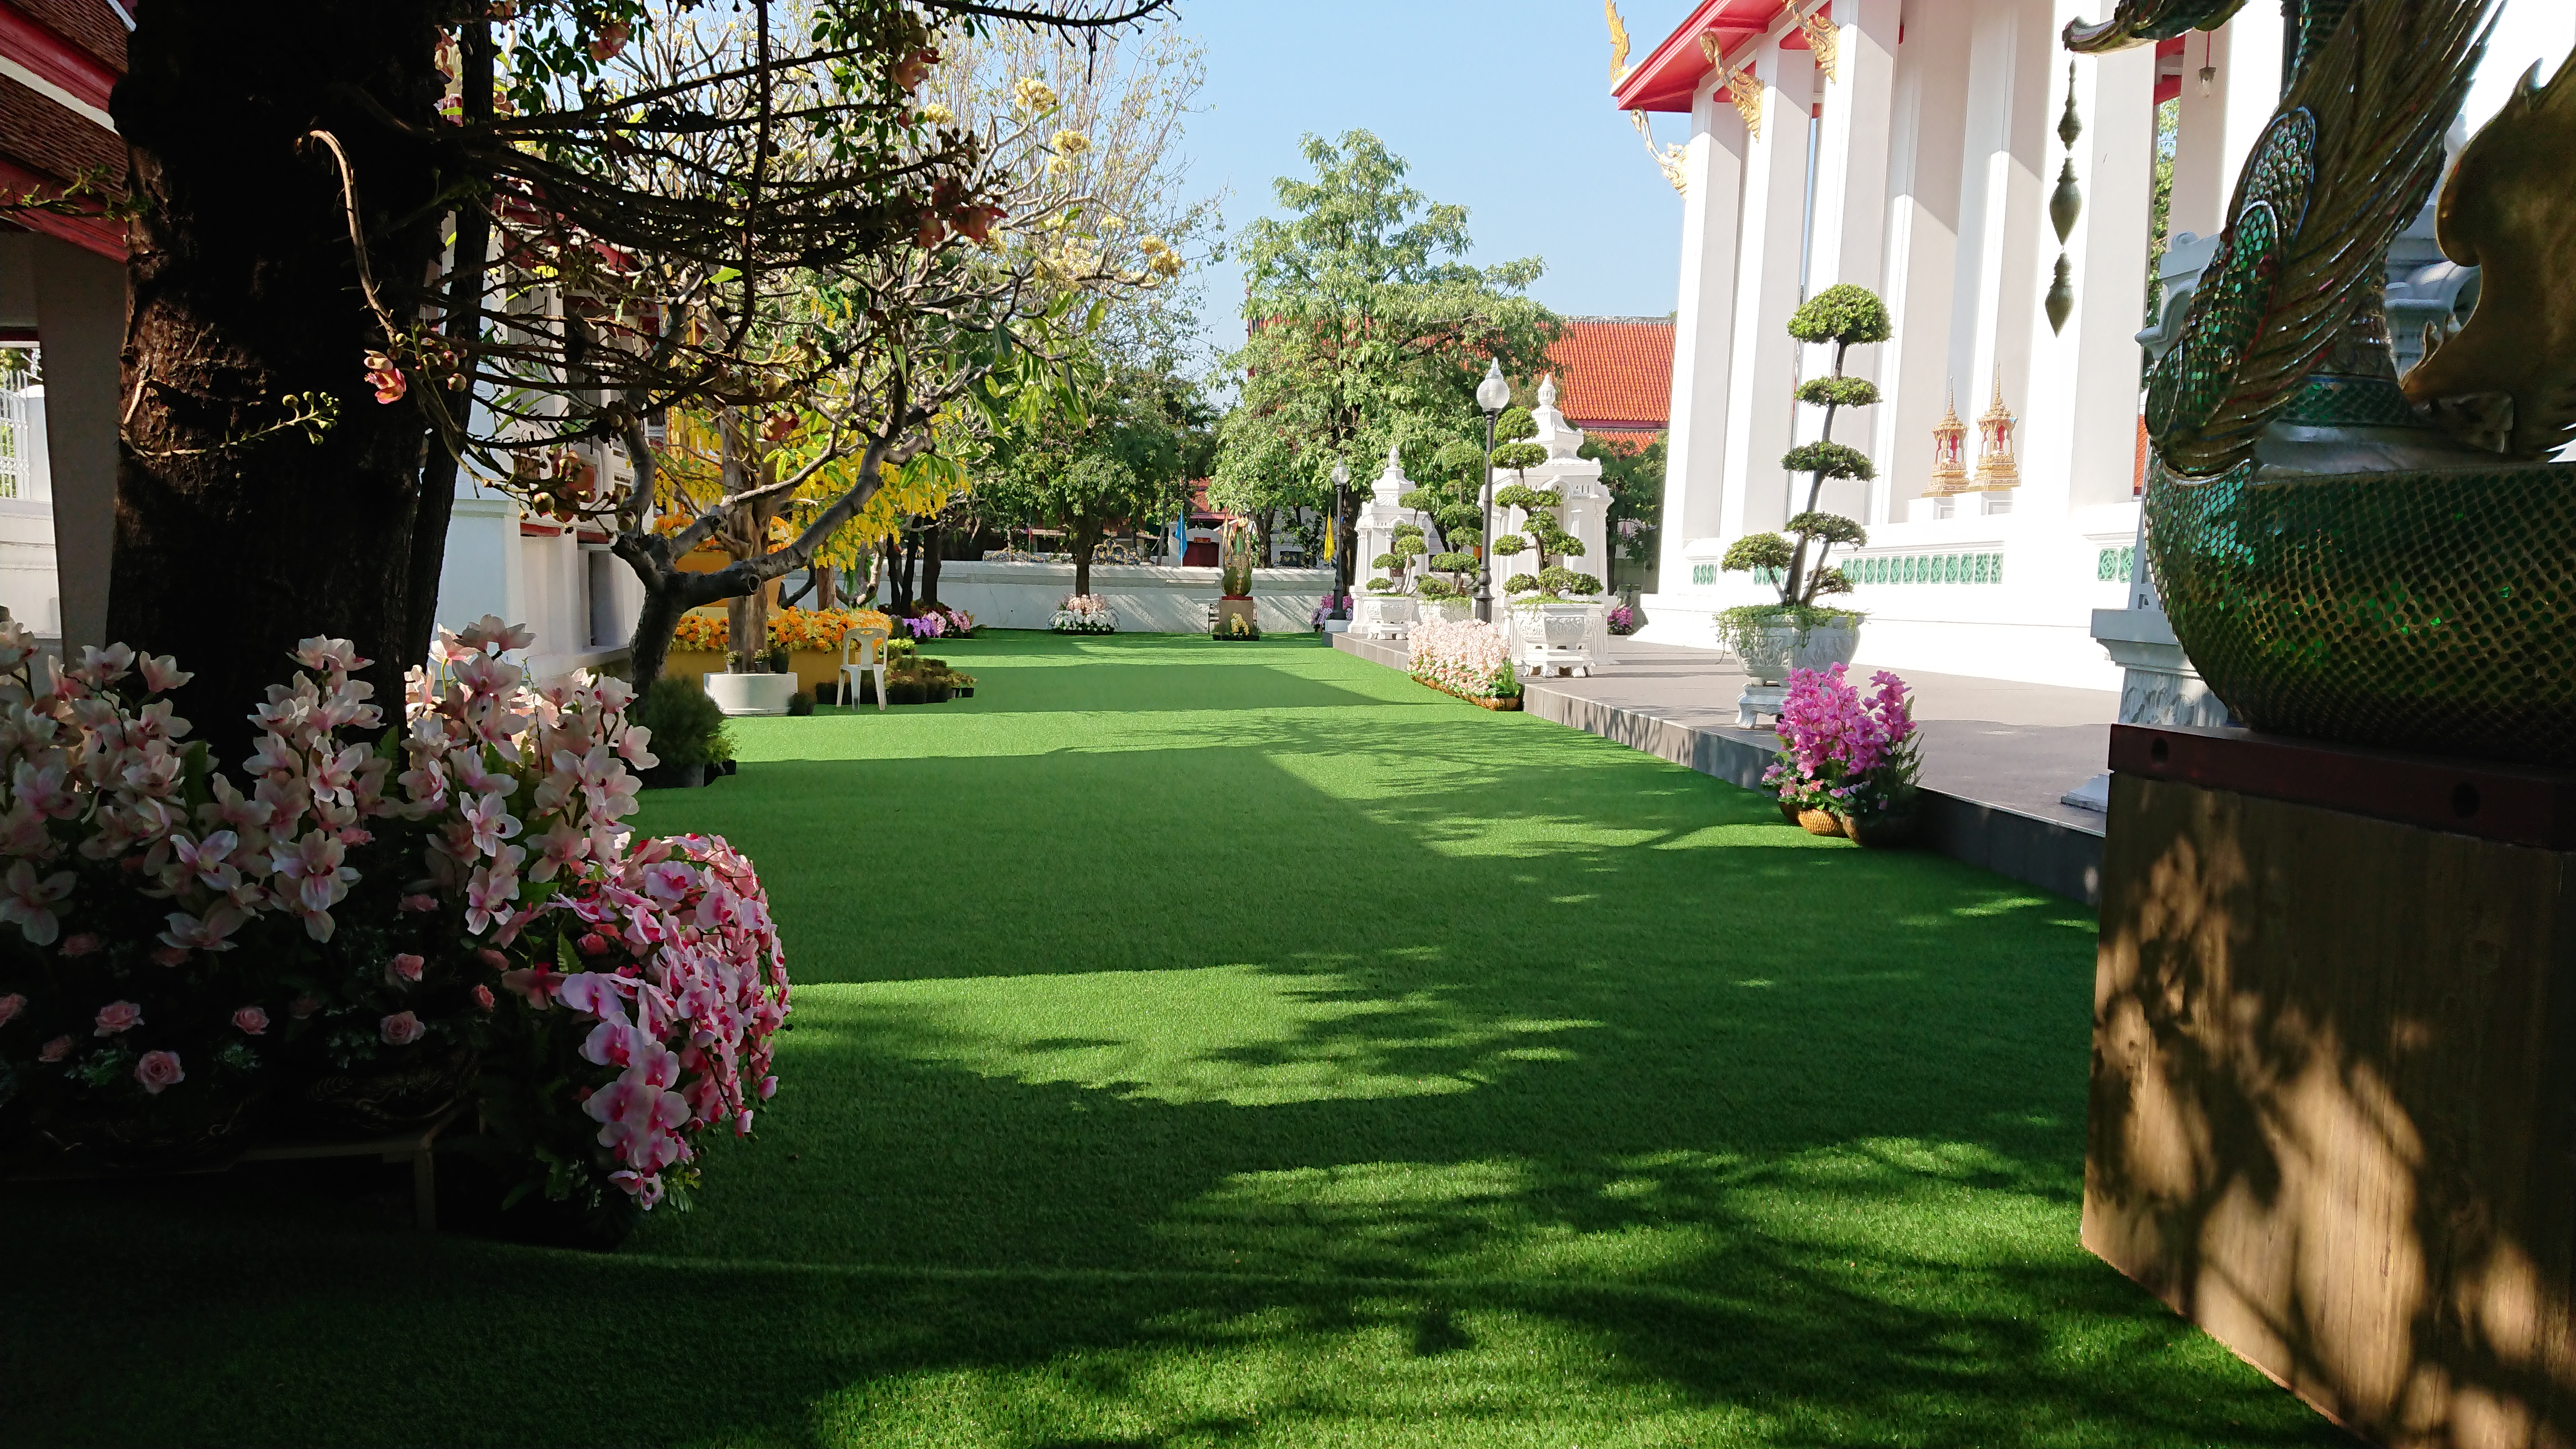
natural, lawn, grass, property, yard, landscaping, garden, backyard, plant, tree, landscape, home, artificial turf, building, house, flower, flooring, estate, perennial plant